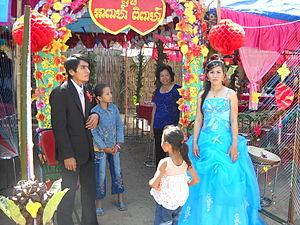
Les Khmers Krom sont les membres de la minorité khmère du Viêt Nam et vivent pour la plupart au sud du pays, dans le delta du Mékong dont ils sont les autochtones. En Vietnamien ils se nomment Người Viet Goc Mien, Người Khơ-me Nam Bo ou encore plus simplement Người Khmer.